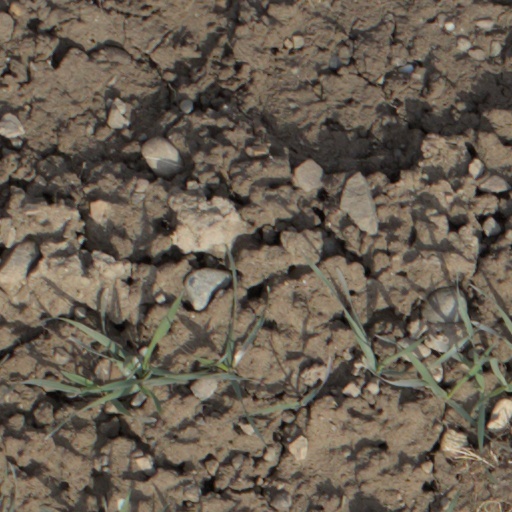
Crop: wheat